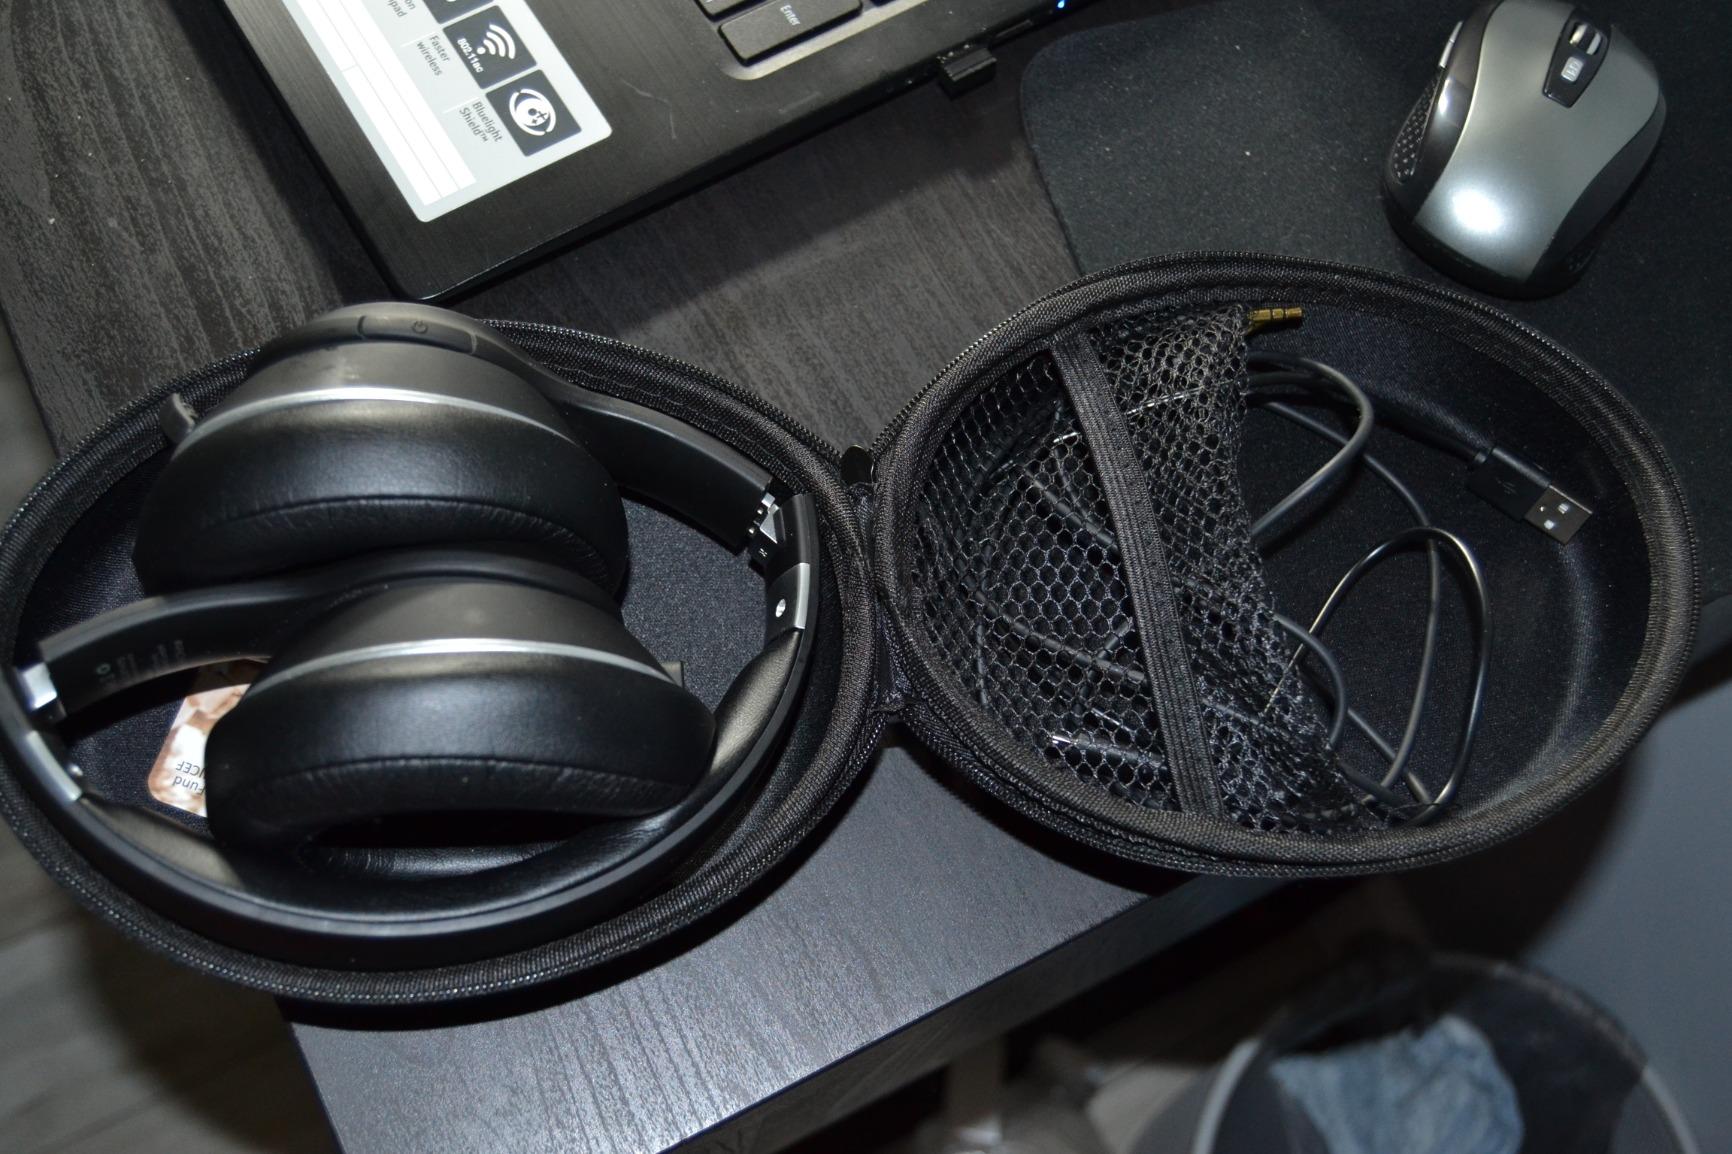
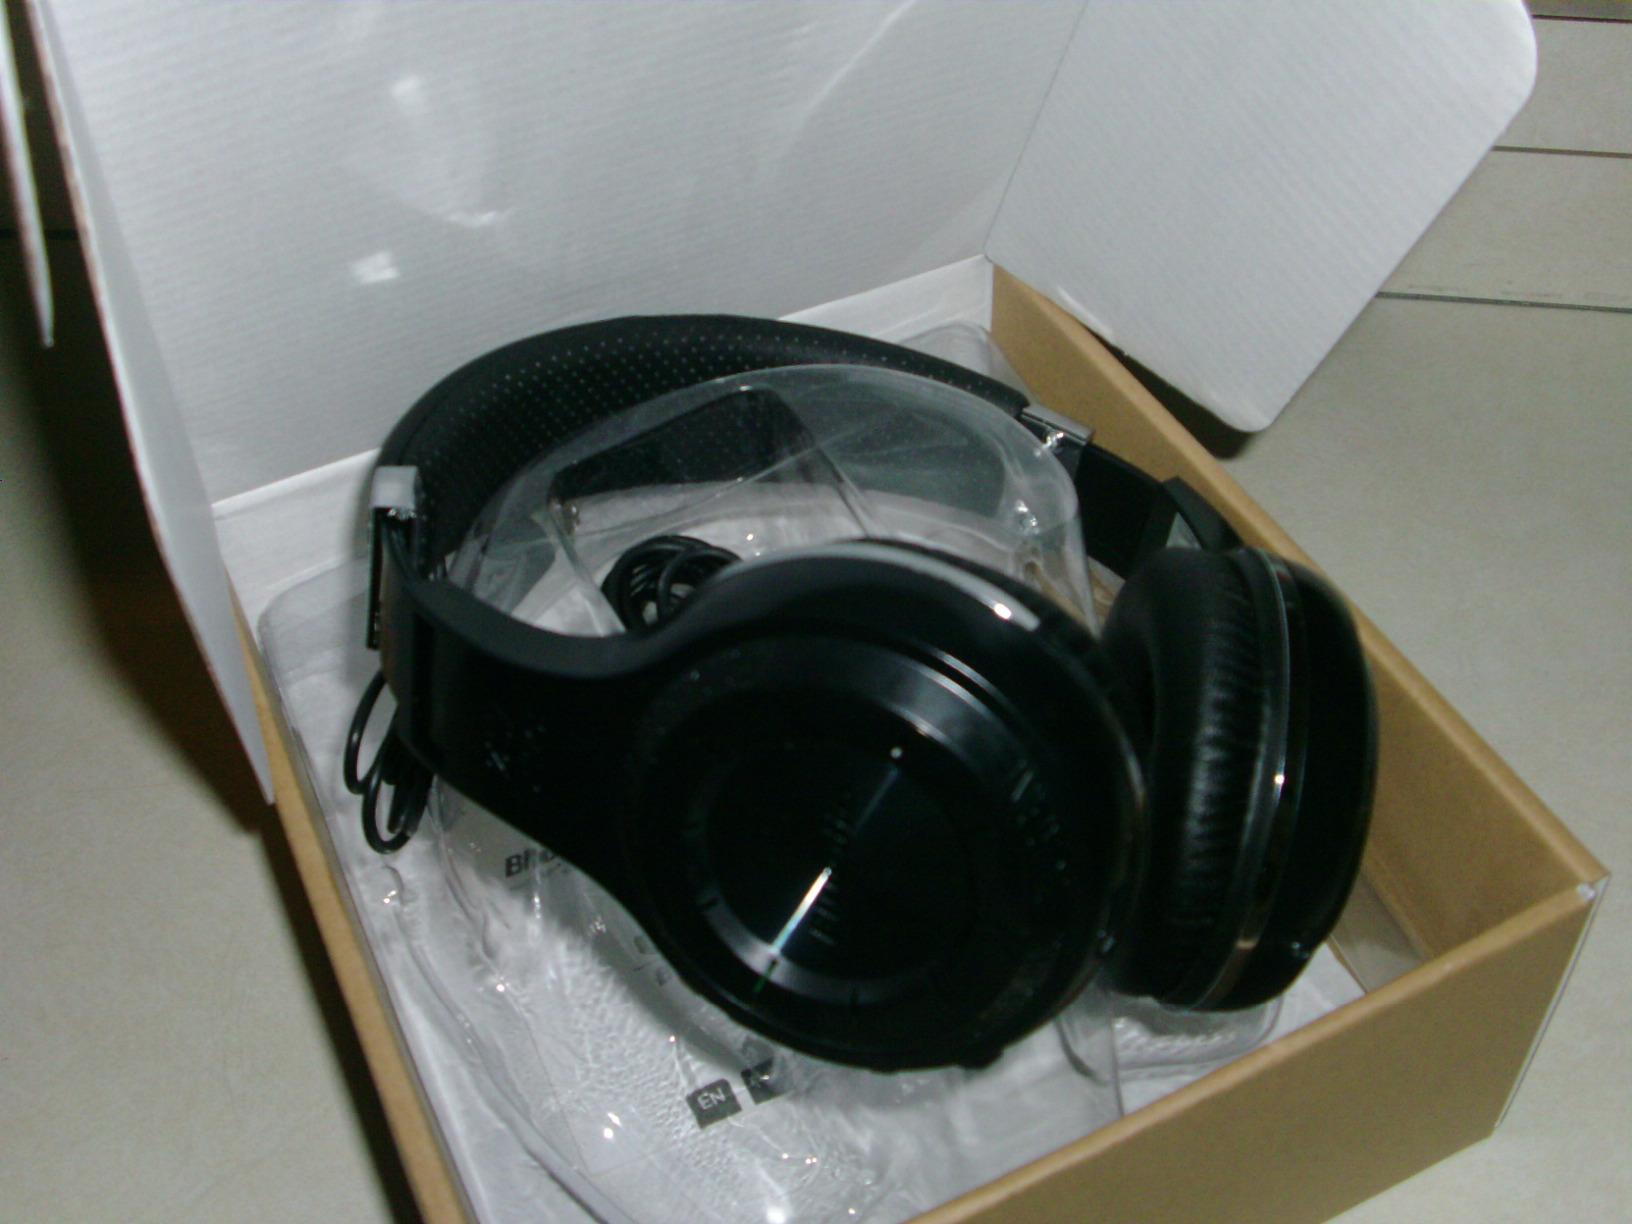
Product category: headphones
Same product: no